Affinity (medieval)

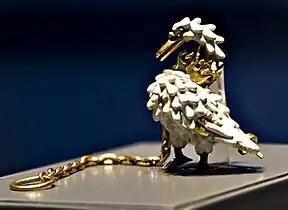
The Dunstable Swan Jewel, a livery badge, from ca. 1400 (British Museum)

In post-classical history, an affinity was a collective name for the group (retinue) of (usually) men whom a lord gathered around himself in his service; it has been described by one modern historian as "the servants, retainers, and other followers of a lord", and as "part of the normal fabric of society". It is considered a fundamental aspect of bastard feudalism, and acted as a means of tying magnates to the lower nobility, just as feudalism had done in a different way.